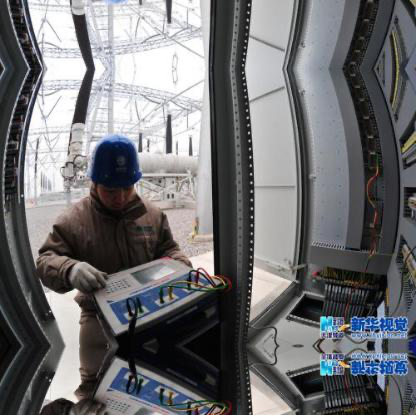
Objects in the image:
label: helmet